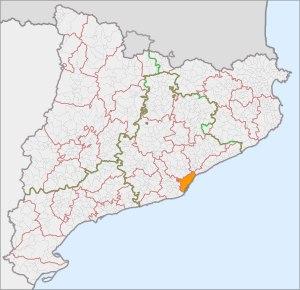
Le catalan barcelonais est la modalité dialectale du catalan parlée à Barcelone et dans son aire urbaine.